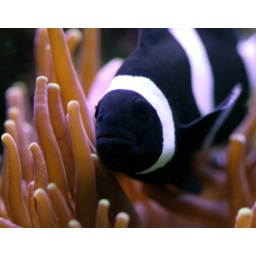
One of the black &amp;amp; white clowns hanging out in the anemone.